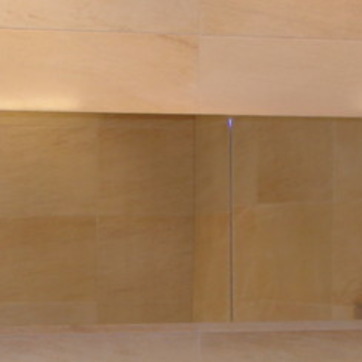
Material: mirror